Philip Ainsworth Means

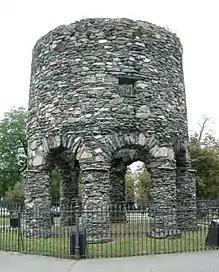
Newport Tower, Rhode Island

In 1942, Means published "Newport Tower," a book about an unusual structure in Newport, Rhode Island. The Newport Tower is a circular stone structure that was thought by some to be evidence of ancient Vikings in the new world. The stone shell of the building is tall and was historically known as the Old Stone Mill of Governor Benedict Arnold. Scholars debated whether the tower was evidence of Norse Vikings or an abandoned windmill or tower from colonial times. The arguments for Viking construction were based primarily on architectural details, and Means decided to tackle the issue from a scholarly angle.